Belinda Carlisle

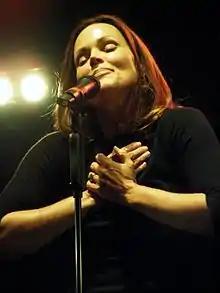
Carlisle in 2010

Belinda Jo Carlisle (born August 17, 1958) is an American singer and songwriter. She gained fame as the lead vocalist of the Go-Go's, one of the most successful all-female rock bands of all time, and went on to have a prolific career as a solo artist.